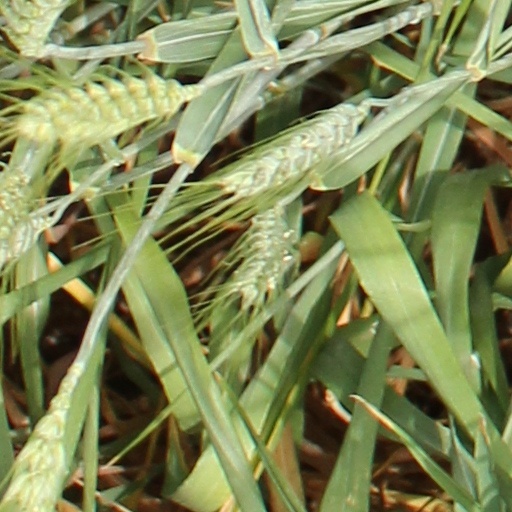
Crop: wheat